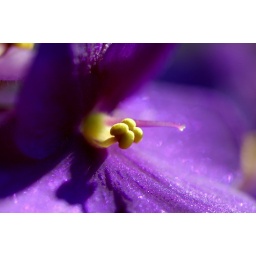
A closeup of the plant sitting in my bedroom window.